Dana Island (Sabu Raijua)

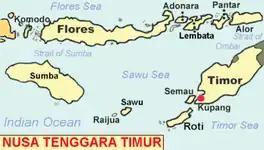
Map of the Dana Island region in Indonesia

Dana is a small uninhabited island in Indonesia. It is also known by the names "Pulau Dana", "Ndana", "Nieuw Eiland" and "Hokki".